Christopher Ferguson

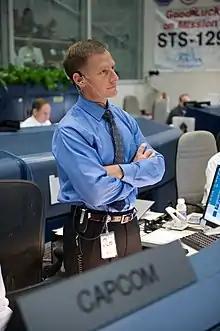
Ferguson as CAPCOM for STS-129

Ferguson made his first space flight as pilot of STS-115 in 2006. The mission delivered the second port-side truss segment (ITS P3/P4), a pair of solar arrays (2A and 4A), and batteries to the International Space Station. A total of three spacewalks were performed, during which the crew connected the systems on the installed trusses, prepared them for deployment, and did other maintenance work on the station. He returned to Earth after over 11 days on orbit.